The Janitor's Boy

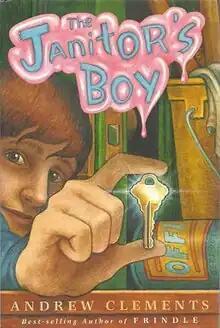
First edition

The Janitor's Boy is a children's book by Andrew Clements. Part of his school series, it was released by Simon & Schuster in 2000.